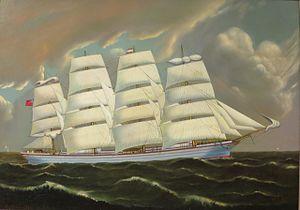
Un quatre-mâts barque est un voilier à quatre-mâts à voiles carrées dont seul le mât arrière est gréé exclusivement en voiles auriques. C'est une configuration de gréement fréquente des clippers.
Un quatre-mâts carré est un voilier à quatre mâts dont tous les mâts sont gréés en voiles carrées.